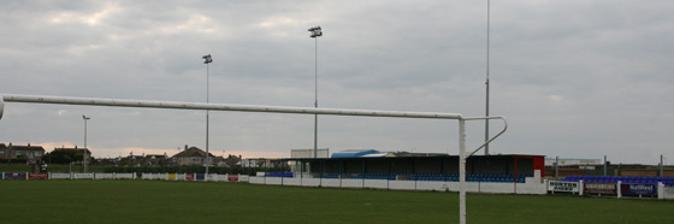
Building: Bastion Road
Country: United Kingdom
Year built: 1969
Football stadium in Prestatyn, Wales Bastion Road Bastion Gardens Location Prestatyn , Wales Owner Prestatyn Town F.C. Operator Prestatyn Town F.C. Capacity 2,300 Surface Grass Opened 1969 Bastion Road , also known as Bastion Gardens , is a football stadium in Prestatyn , Wales .  It is currently used for football matches and is the home ground of Prestatyn Town F.C. The stadium holds up to 2,300 people, although the record attendance was 1,280. History Snowbound Bastion Gardens December 2010 Prestatyn Town v Rhyl WPL 2008/09 - Live on S4C TV Bastion Gardens By Night Bastion Gardens 1996/97 - The famous bus shelters that formed the main spectator cover at the ground for a number of seasons. Erecting the floodlights May 2008 - A crane towers over the old main stand as the floodlight pylons are erected Prestatyn moved to their present site in 1969 when their previous ground at the rear of the Central Beach Club (the large public house that can be seen directly opposite the ground) was sold off for development. For many years the new ground was relatively undeveloped with the only building being the dressing room block which for its time was modern and well-equipped with spacious dressing rooms, a tea bar and storage rooms - but the rest of the ground fell some way short. The pitch was just roped off and access was from Bastion Gardens as it is to this day. No other spectator facilities were available and low crowds reflected the spartan surroundings in the dead of winter but early and late season games in the warmer weather often saw gates top the 100 mark. Plans to build a 250-seated stand over the dressing room block were drawn up but the scheme was costly and never came to fruition. A lean-to cover was added to the building in the late 1970s to afford spectators some shelter from the elements . In the mid-1980s another set of plans were drawn up to build a covered enclosure but again, this never came to fruition. Thus the scene remained virtually unchanged until the 1992/3 close season when, after being elected to the Welsh Alliance League as runners-up to St Asaph City, a post and rail was erected around the pitch along with brick built dugouts. This work was initiated by club stalwart Henry Porter and then chairman Glyn Breeze Jones and part of the labour was carried out by community service offenders . In the mid-1990s old bus shelters were acquired from Prestatyn Town Council after the main bus station in the town centre was modernised and these were put up on the cricket field side of the ground which although something of an eyesore , offered adequate protection from the rain and gave the ground a more 'enclosed' feel. In 1995 the committee decided that in-house bar facilities were needed and with the help of a loan from Prestatyn Town Council, the building was extended towards the cricket field and a small bar installed and gave the club its first proper base for meetings. It was officially opened for a match against a Manchester United XI in July 1995 which the Red Devils won 5–0 in front of a record attendance for a Prestatyn game of 3,200. When incoming chairman Steve Jones took over the helm in 2004/5, he took the project to new heights and added on the new bar area as well as demolishing the bus shelters and replacing them with a new more modern stand which provided seating for 200 and covered standing for another 150. At the same time the entrance was fenced off and a turnstile built with hard standing laid all around the pitch. The dressing rooms and kitchen area were also redeveloped and extensive landscaping work carried out. But the biggest changes came in the summer of 2008 when, having clinched promotion to the Welsh Premier League, the committee and volunteers were left with just eight days to bring the ground up to the required criteria. The club's original application was due to be heard in March but was deferred until 23 April. The deadline to meet the criteria was 1 May. At the meeting of Denbighshire County Council at Ruthin on the 23rd, the application was heard at 10am and passed through 'on the nod' in record time, by five past ten chairman Tony Thackeray had phoned the good news to the ground and by ten past the workmen were hard at it, digging footings for lights and laying concrete bases for the new seats. In just eight days the floodlights were put up and working, a turnstile block was built, 200 extra seats were installed, a press box went up, the referee's changing accommodation was revamped and the whole ground was tidied up and painted. The then Welsh Premier League Secretary John Deakin came to inspect the work and passed the ground as fit for promotion. In order to meet the new higher criteria when the Welsh Premier League's format changed to the Super 12 in 2010/11, Prestatyn were required to build further spectator accommodation, improve car parking facilities, provide more hard standing, enlarge the dressing rooms and create more turnstile entrances. The Seasiders carried out ongoing work throughout their inaugural WPL season, paying for it as and when funds allowed. At Christmas 2008, the open seats were covered and in March 2009 a further 60 seats were added and covered which meant Bastion Gardens had the requisite 500 seating capacity to comply with the FAW Domestic Licence. For the big Bank Holiday derby on Easter Monday 2009, the old pay hut which had stood at the clubhouse end was given a makeover and installed at the top of the ground where a new walkway and railing were also added. In early 2009 plans were submitted to Denbighshire Council for another 500 seat stand behind the top goal and a brick built facility to house the boardroom, club shop, tea bar, a toilet and stores. In spring 2009 the club were awarded a grant of £8,500 towards the cost of installing a concrete panel fence along the whole of the Bastion Gardens side and across the top end of the ever-improving stadium. On 29 July 2009, Denbighshire's planning committee unanimously approved submissions for the new stand - which would also contain a refreshment bar, additional toilets and disabled seating - behind the 'top' goal as well as a combined TV gantry and interview area plus a police control room on the Bastion Gardens side. Coming on the back of earlier approval for the utility building and an extension to the dressing rooms and covered terracing/seating at the Clubhouse end, the Seasiders now had the requisite permission to build all the facilities they needed to meet the Domestic Licence and also the UEFA Licence in due course. The latter half of 2009 saw the club striving to attain Super 12 status and while manager Neil Gibson made improvements to his squad in order to compete on the pitch, off the field the committee began planning the necessary grant applications that would enable them to upgrade the facilities. In January 2010 after a two-month delay, the Welsh Grounds Improvements Trust awarded them just short of £32,000 to build a new medical room, extend the dressing rooms to meet the new criteria, lay down concrete over the grassed areas in front of the clubhouse and build a new TV gantry and police control room. In addition a spacious disabled area was also built which provided covered accommodation for six spectators and their carers if needed, all sited within easy reach of the club's facilities. References